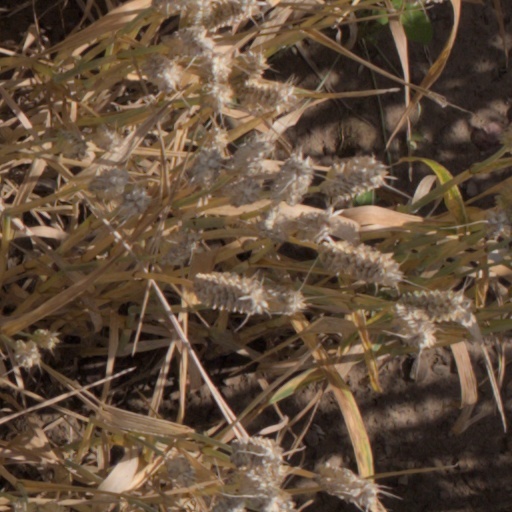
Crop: wheat